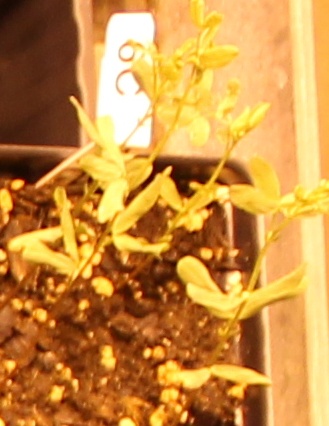
Label: Lentil